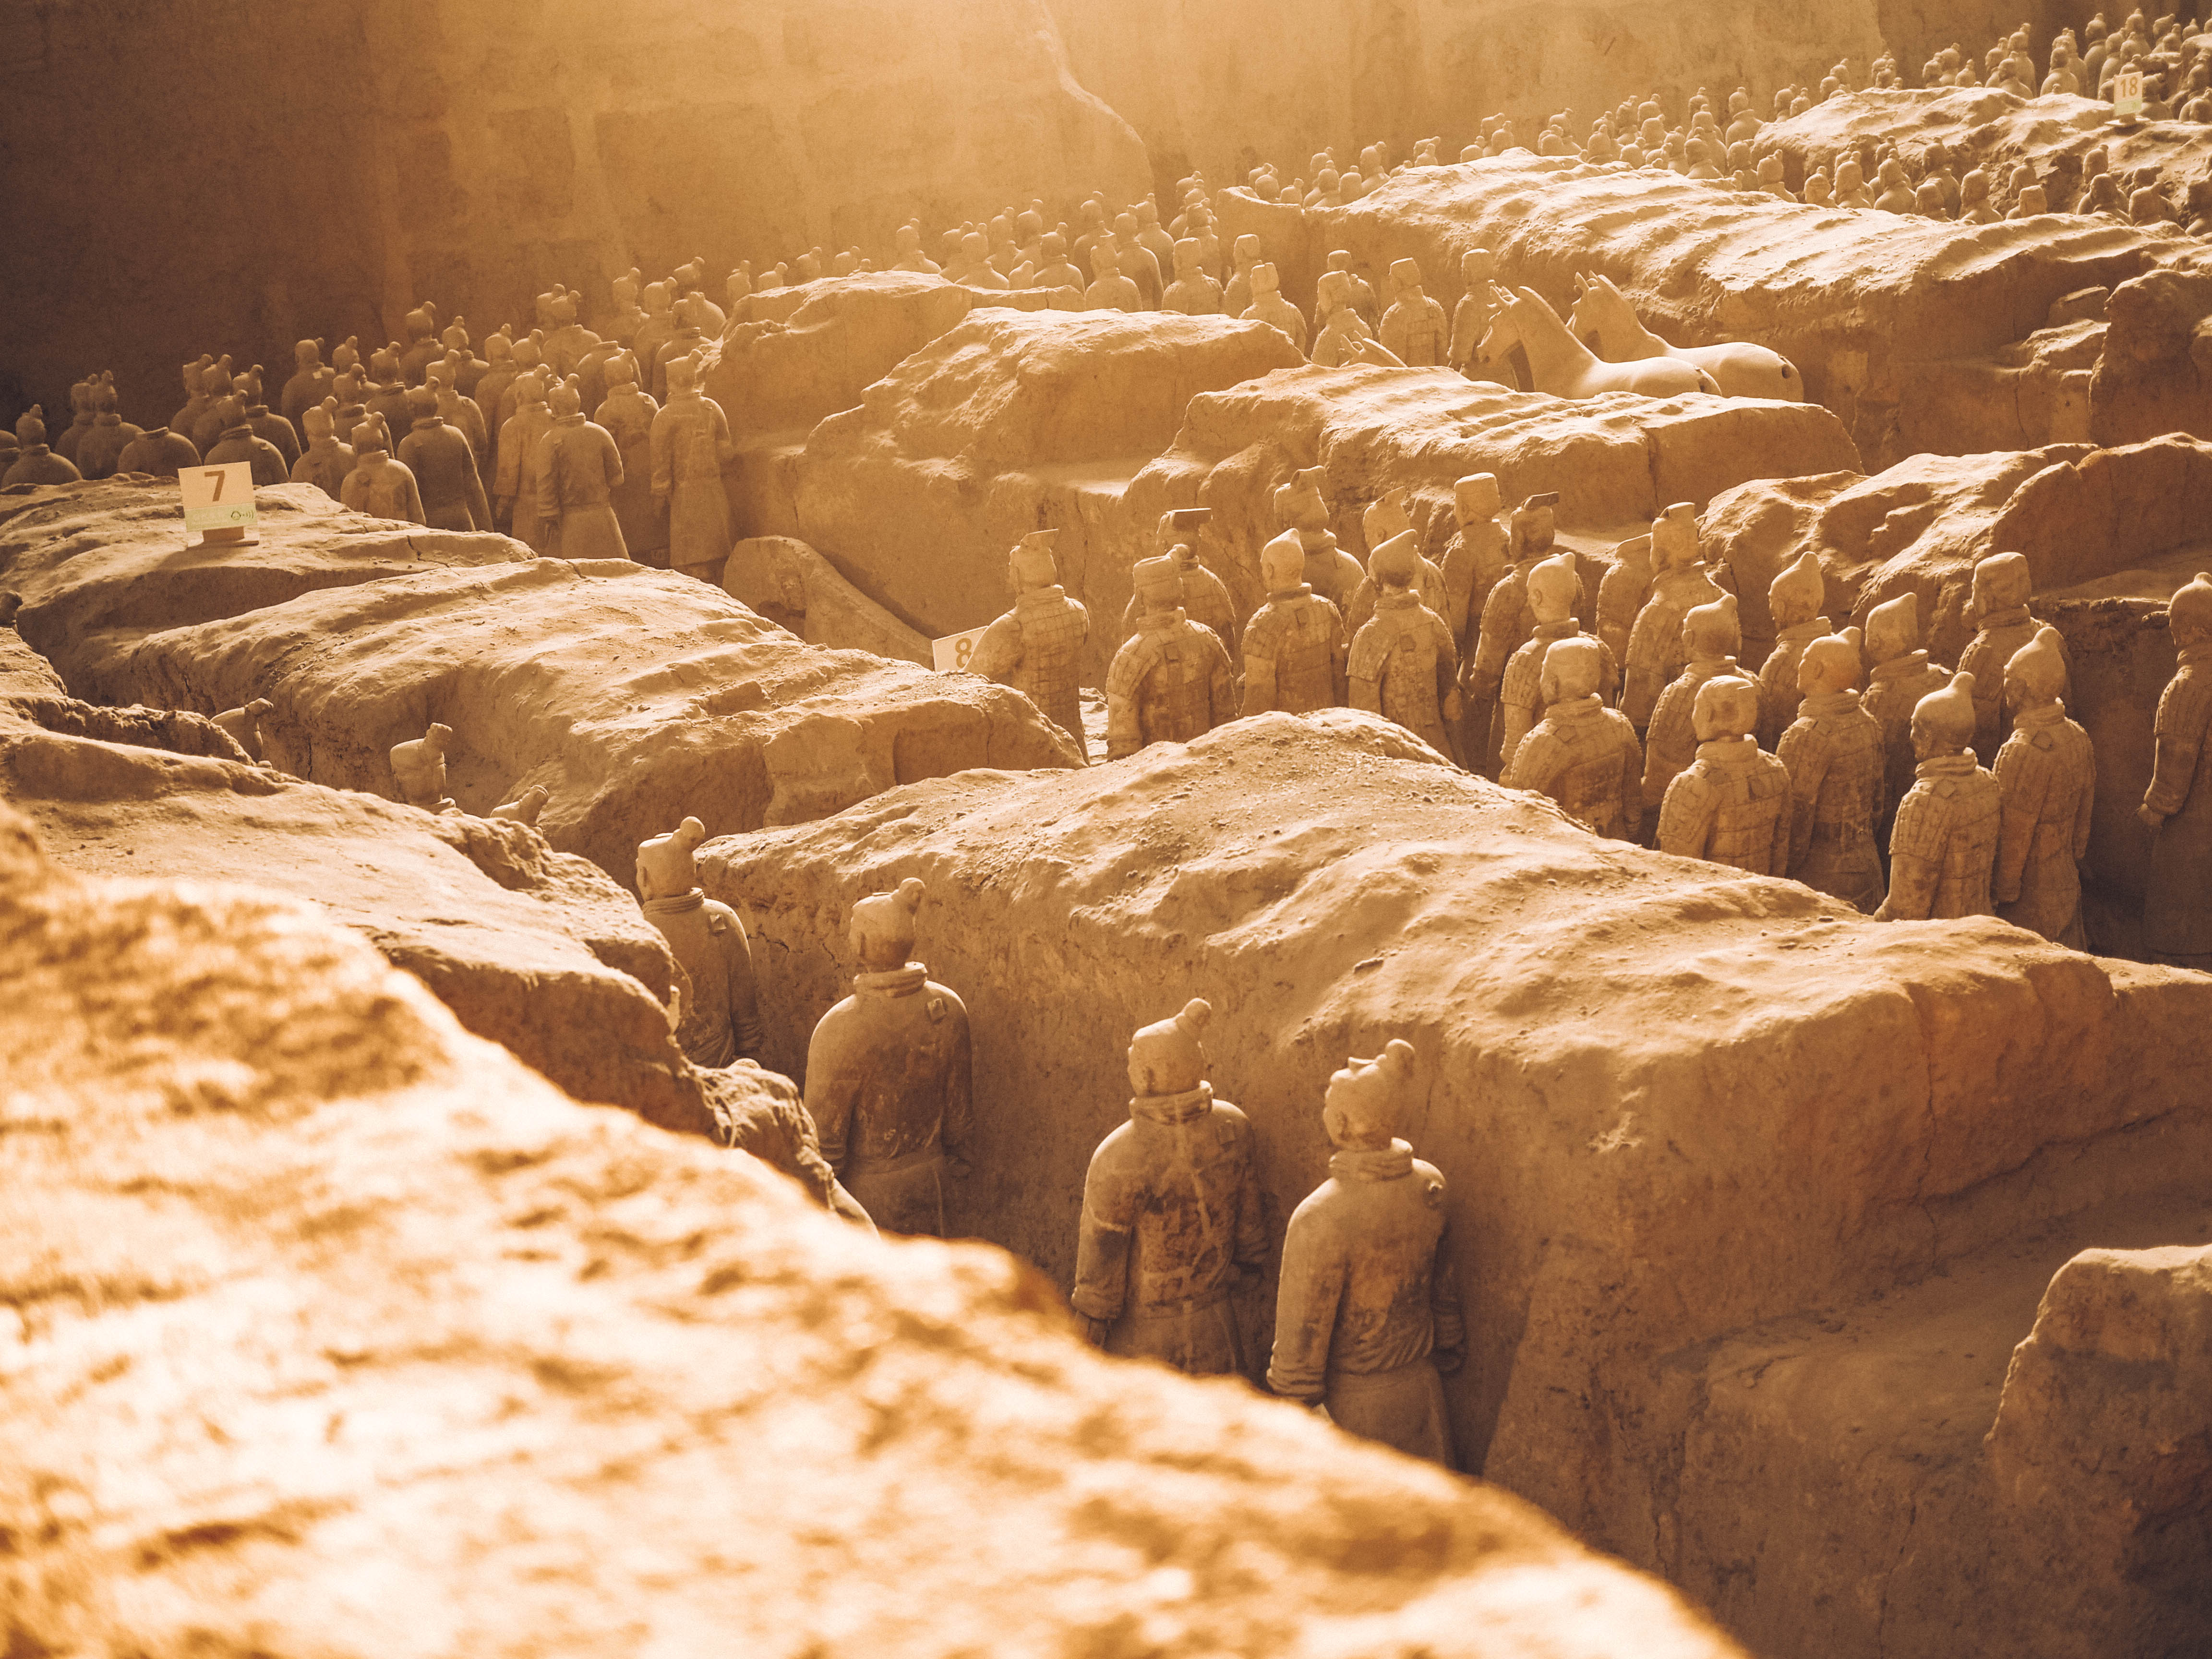
badlands, rock